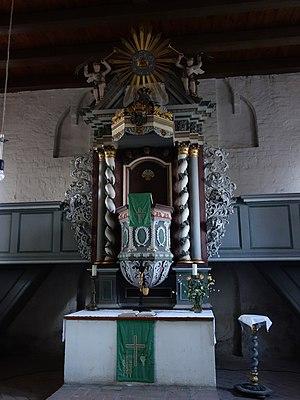
Autel-chaire de l'église de Buckow, commune de Nennhausen, arrondissement Pays de la Havel, état fédéral de Brandebourg, Allemagne Object location52°